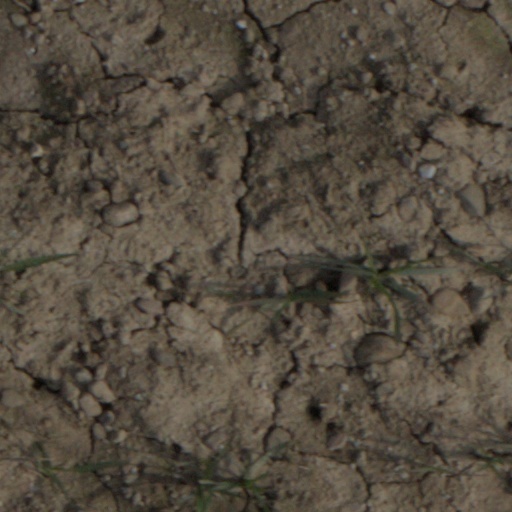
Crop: wheat